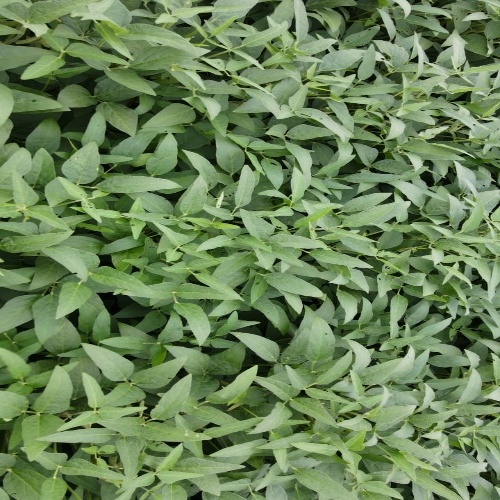
Label: Diabrotica_speciosa